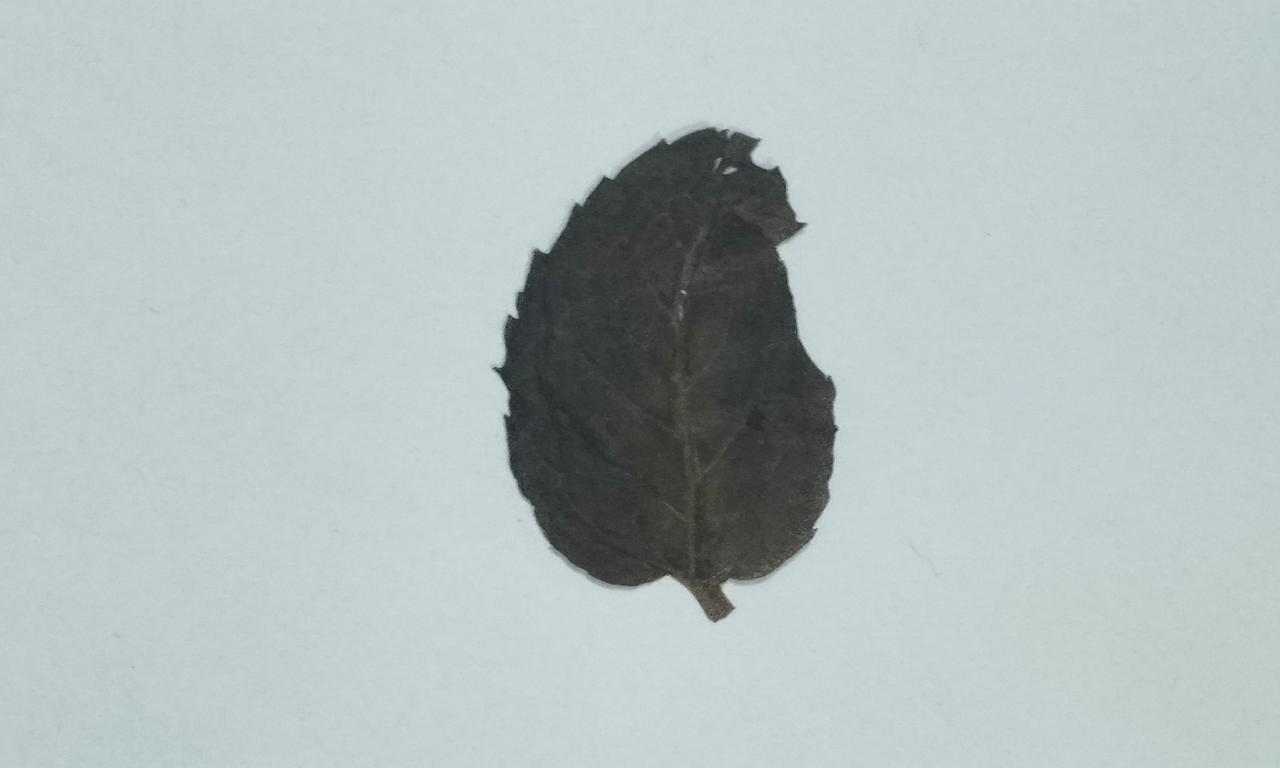
Label: Dried